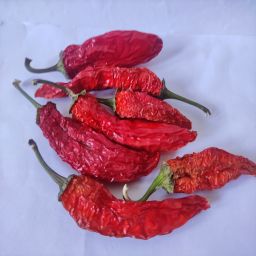
Crop: New Mexico Green Chile
Quality: Dried